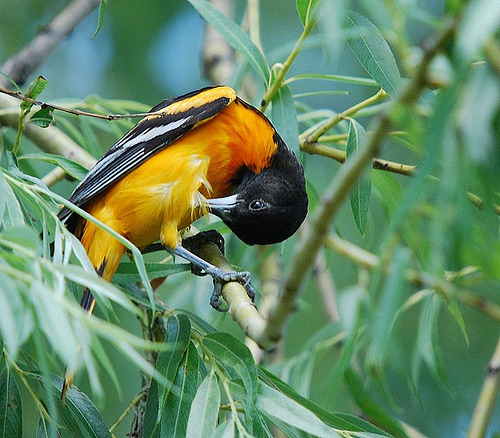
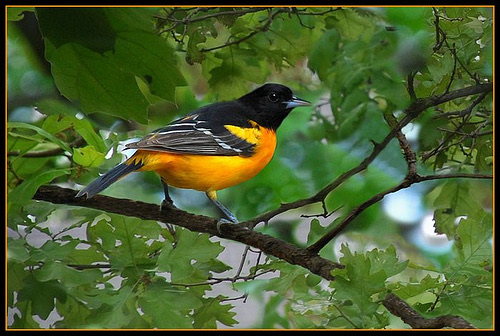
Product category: misc
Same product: yes